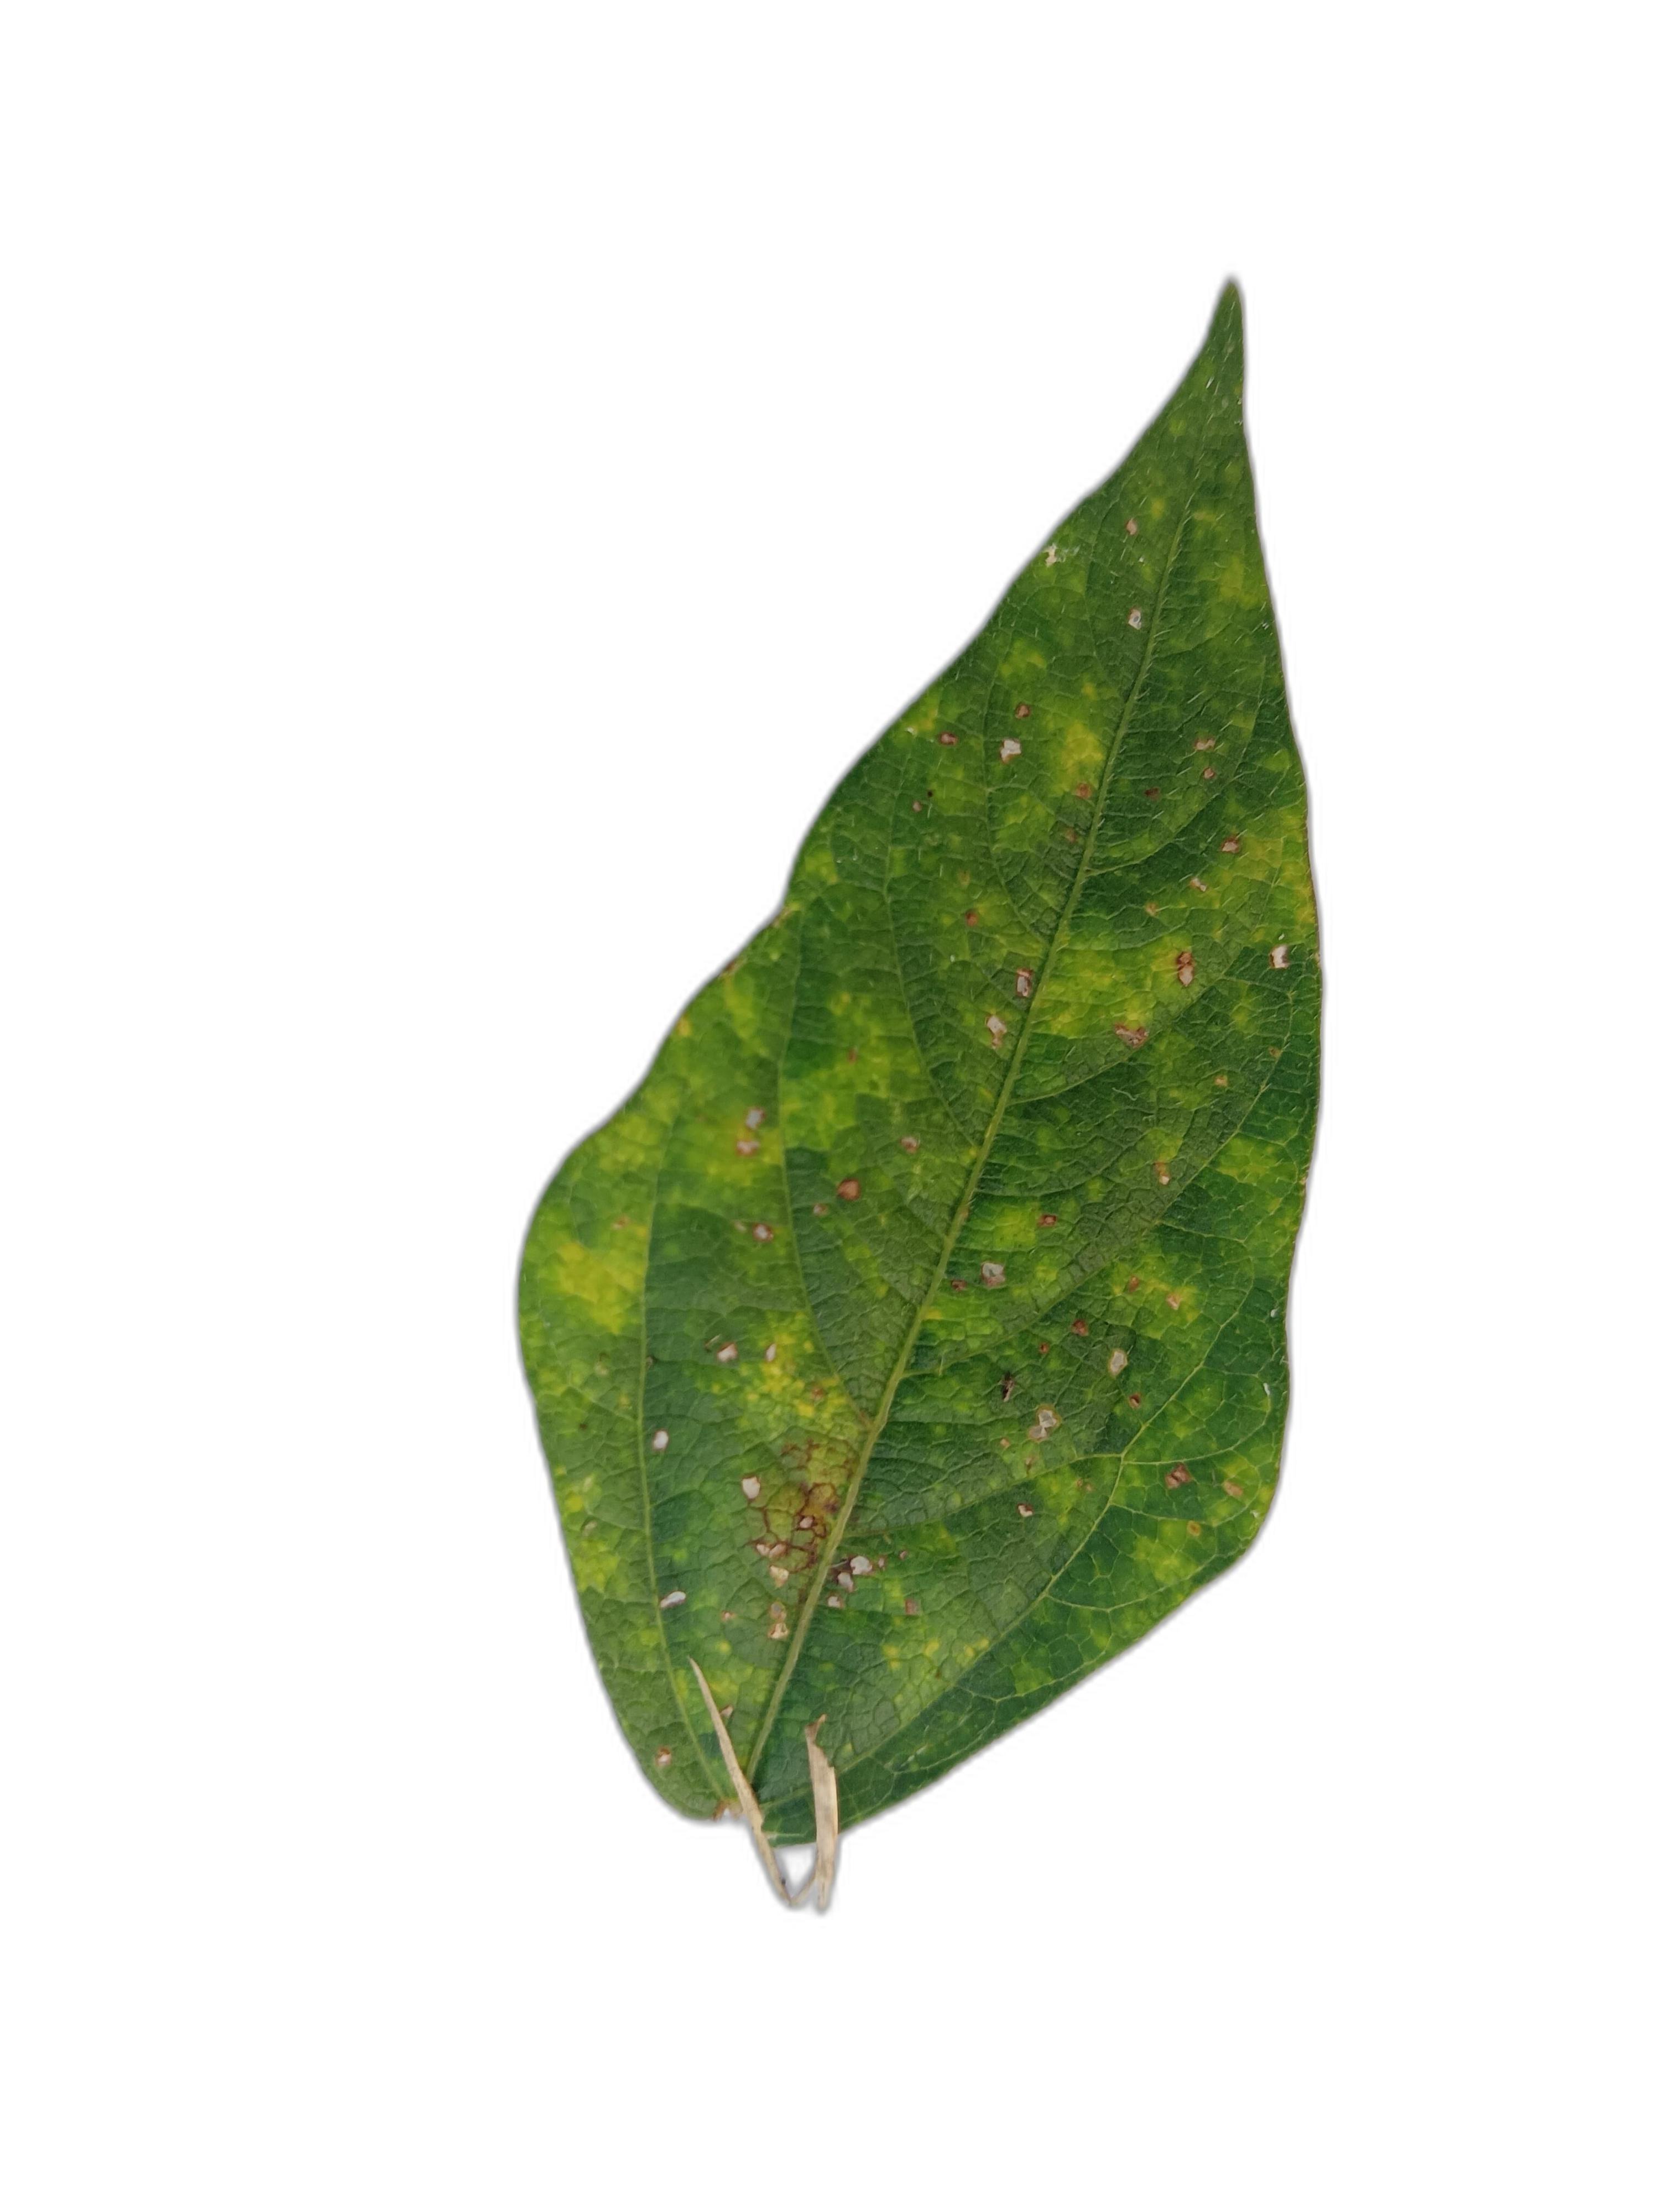
Label: Yellow Mosaic